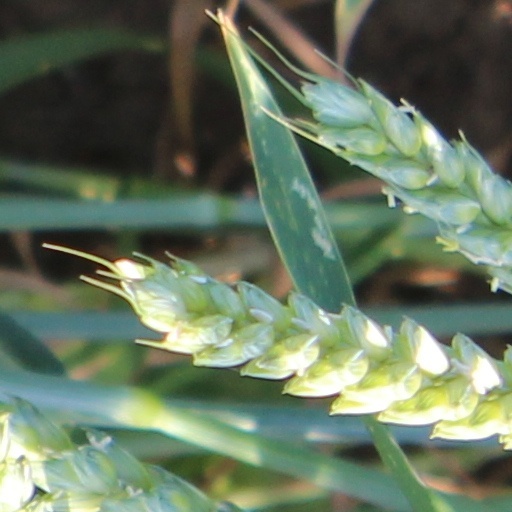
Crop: wheat